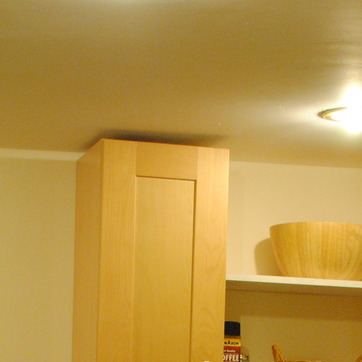
Material: wood